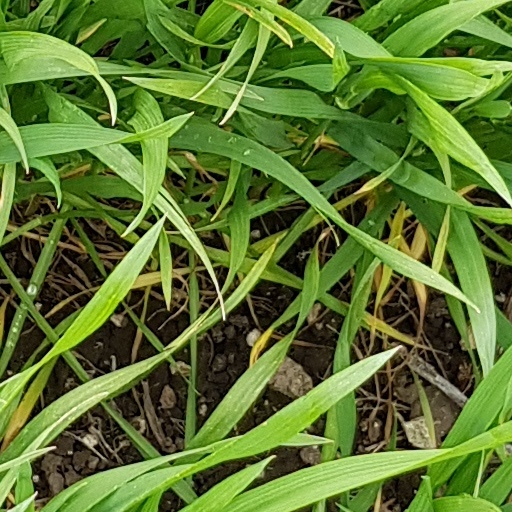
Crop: wheat